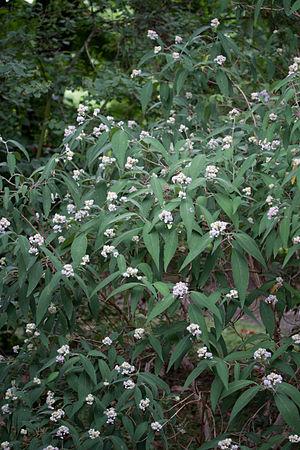
Floraison d'Hydrangea involucrata - Jardin botanique de Strasbourg
Hydrangea involucrata est une espèce du genre Hydrangea originaire du Japon et de Taïwan.